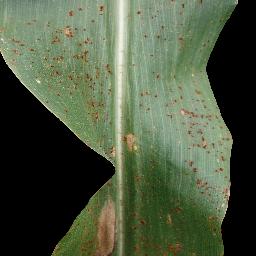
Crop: corn
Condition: (maize)_common_rust